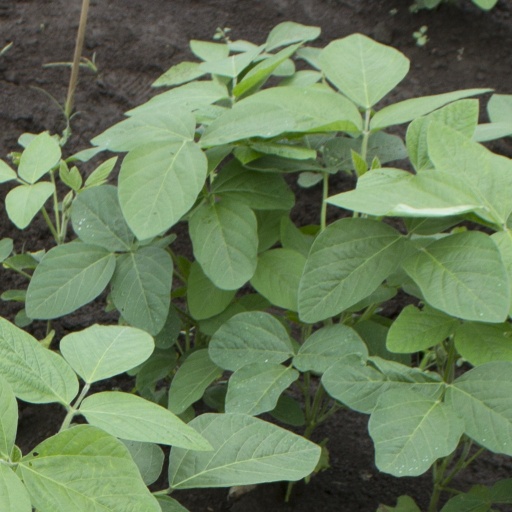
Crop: soybean